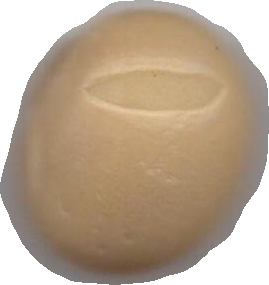
Variety: Dega